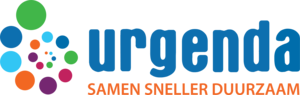
La Fondation Urgenda est une organisation néerlandaise qui vise une transition vers une société durable aux Pays-Bas, en mettant l’accent sur la transition vers une économie circulaire utilisant uniquement des énergies renouvelables. Elle est connue pour avoir gagné un procès de Justice climatique contre le gouvernement des Pays-Bas.
La notion de justice climatique désigne les approches éthiques, morales, de justice et politique de la question de l'égalité face au dérèglement climatique, plutôt que les approches uniquement environnementales ou physiques.